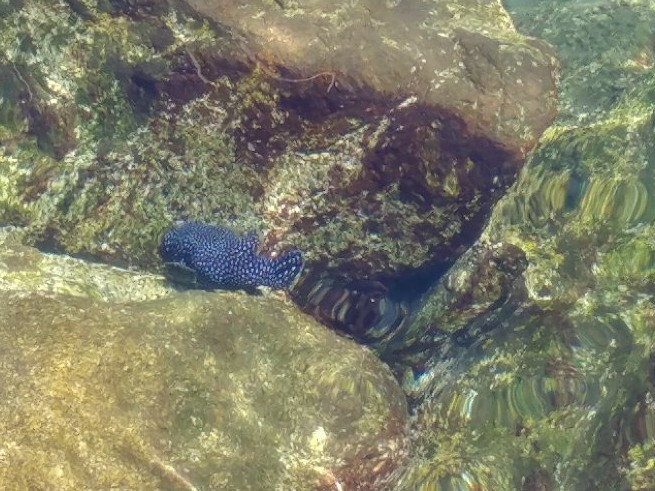
Arothron meleagris (Guineafowl Puffer)